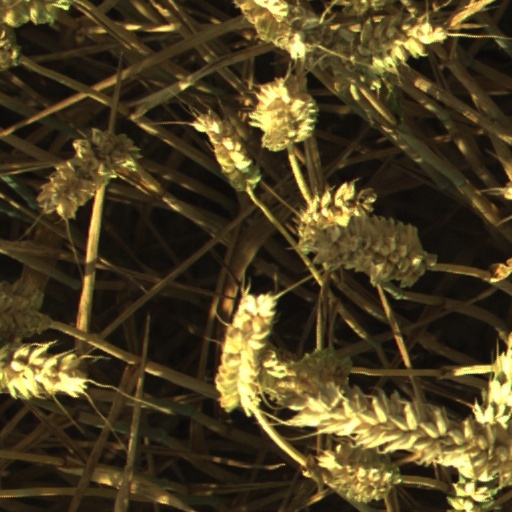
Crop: wheat